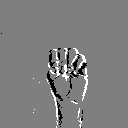
ASL letter: m